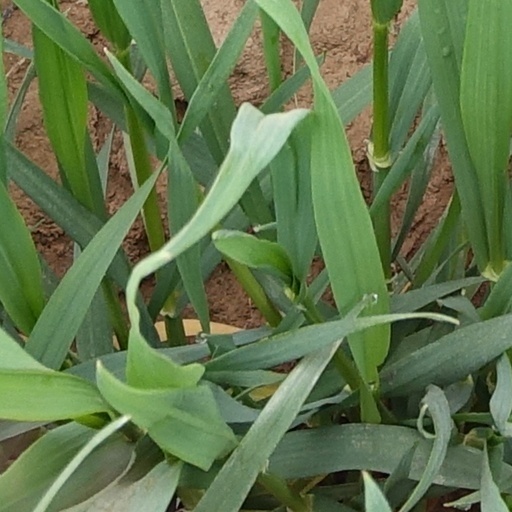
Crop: wheat